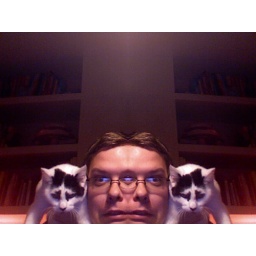
See what happens after a few beers on a saturday night, with a bored man and a sleeping cat in the room.